The White Horse, Hertford

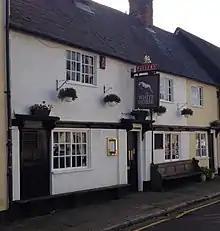

The White Horse is a public house on the south side of Castle Street, Hertford, England.